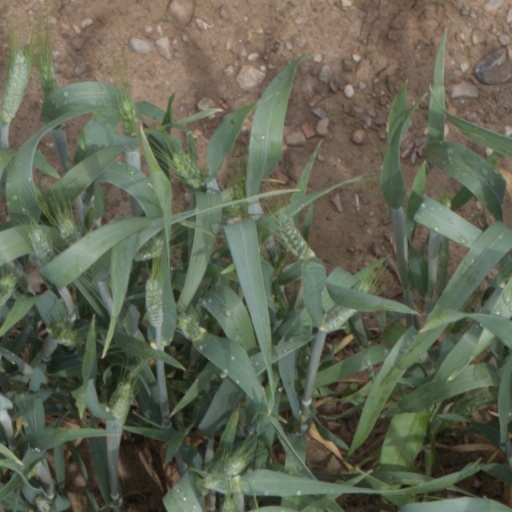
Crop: wheat